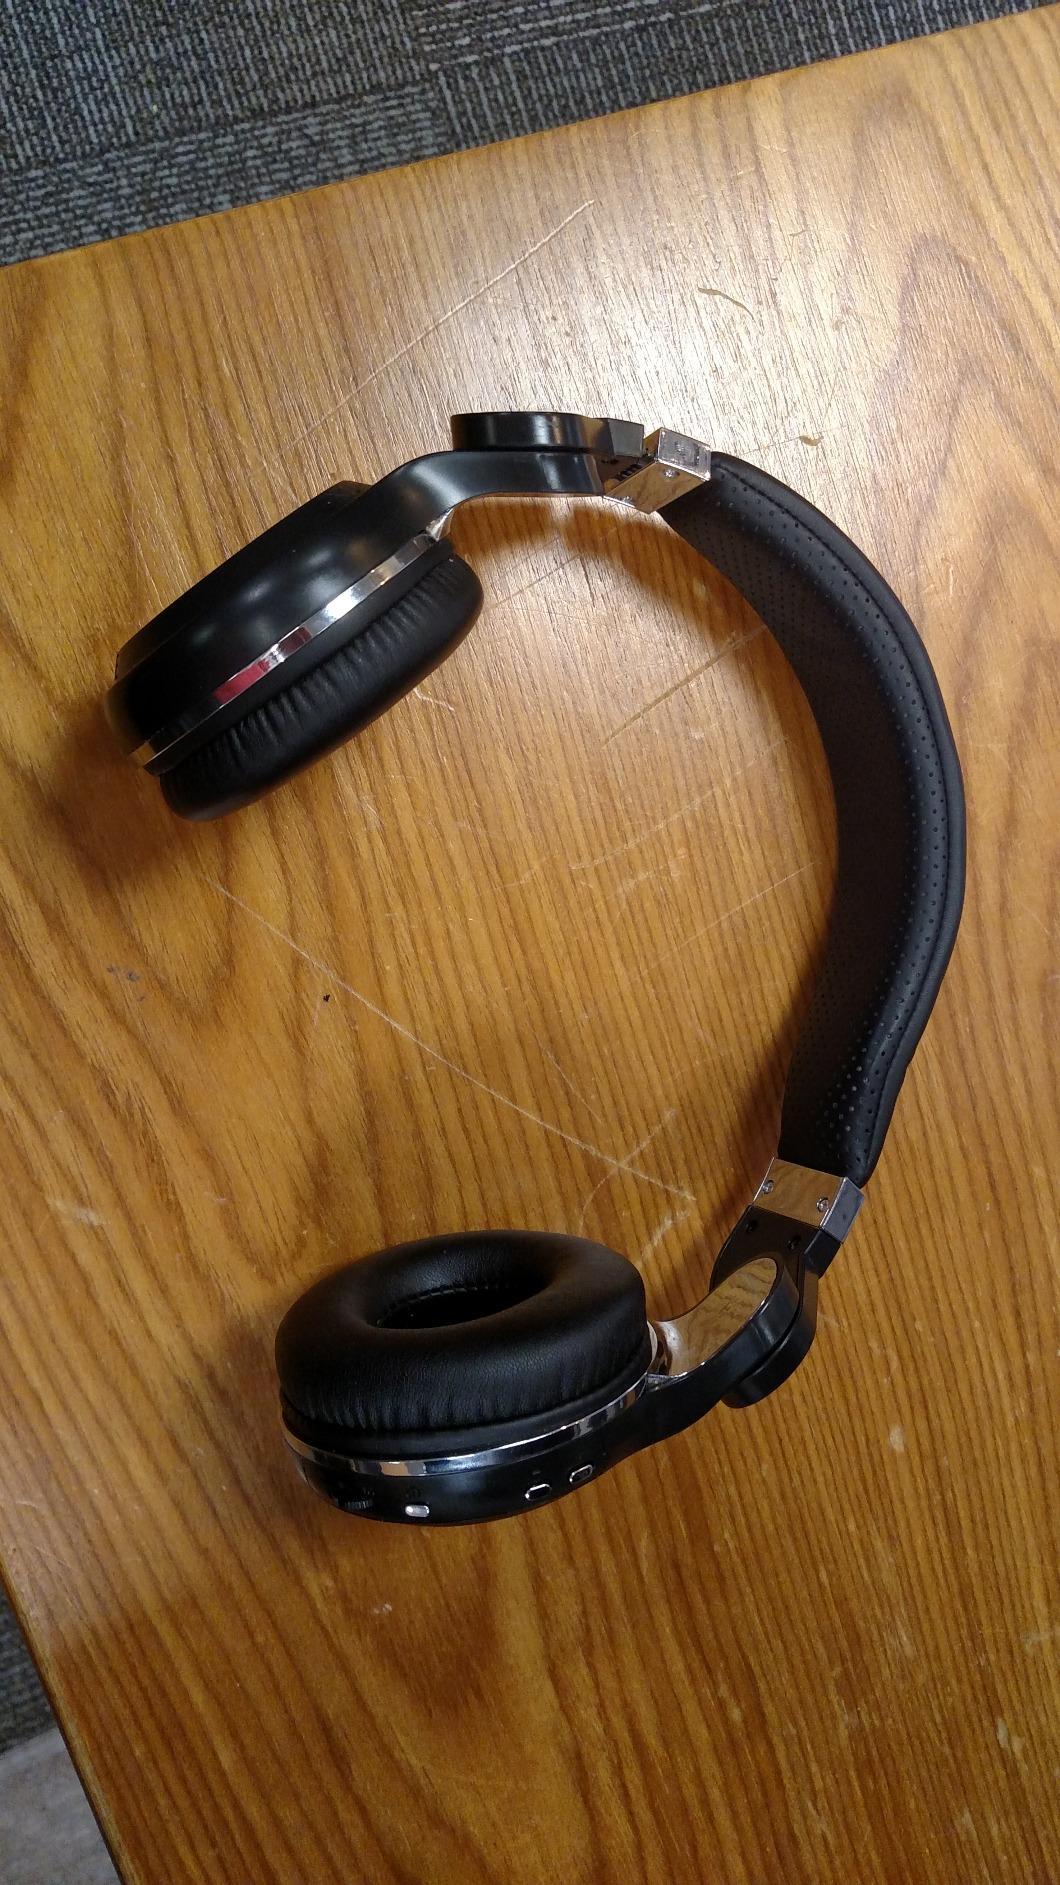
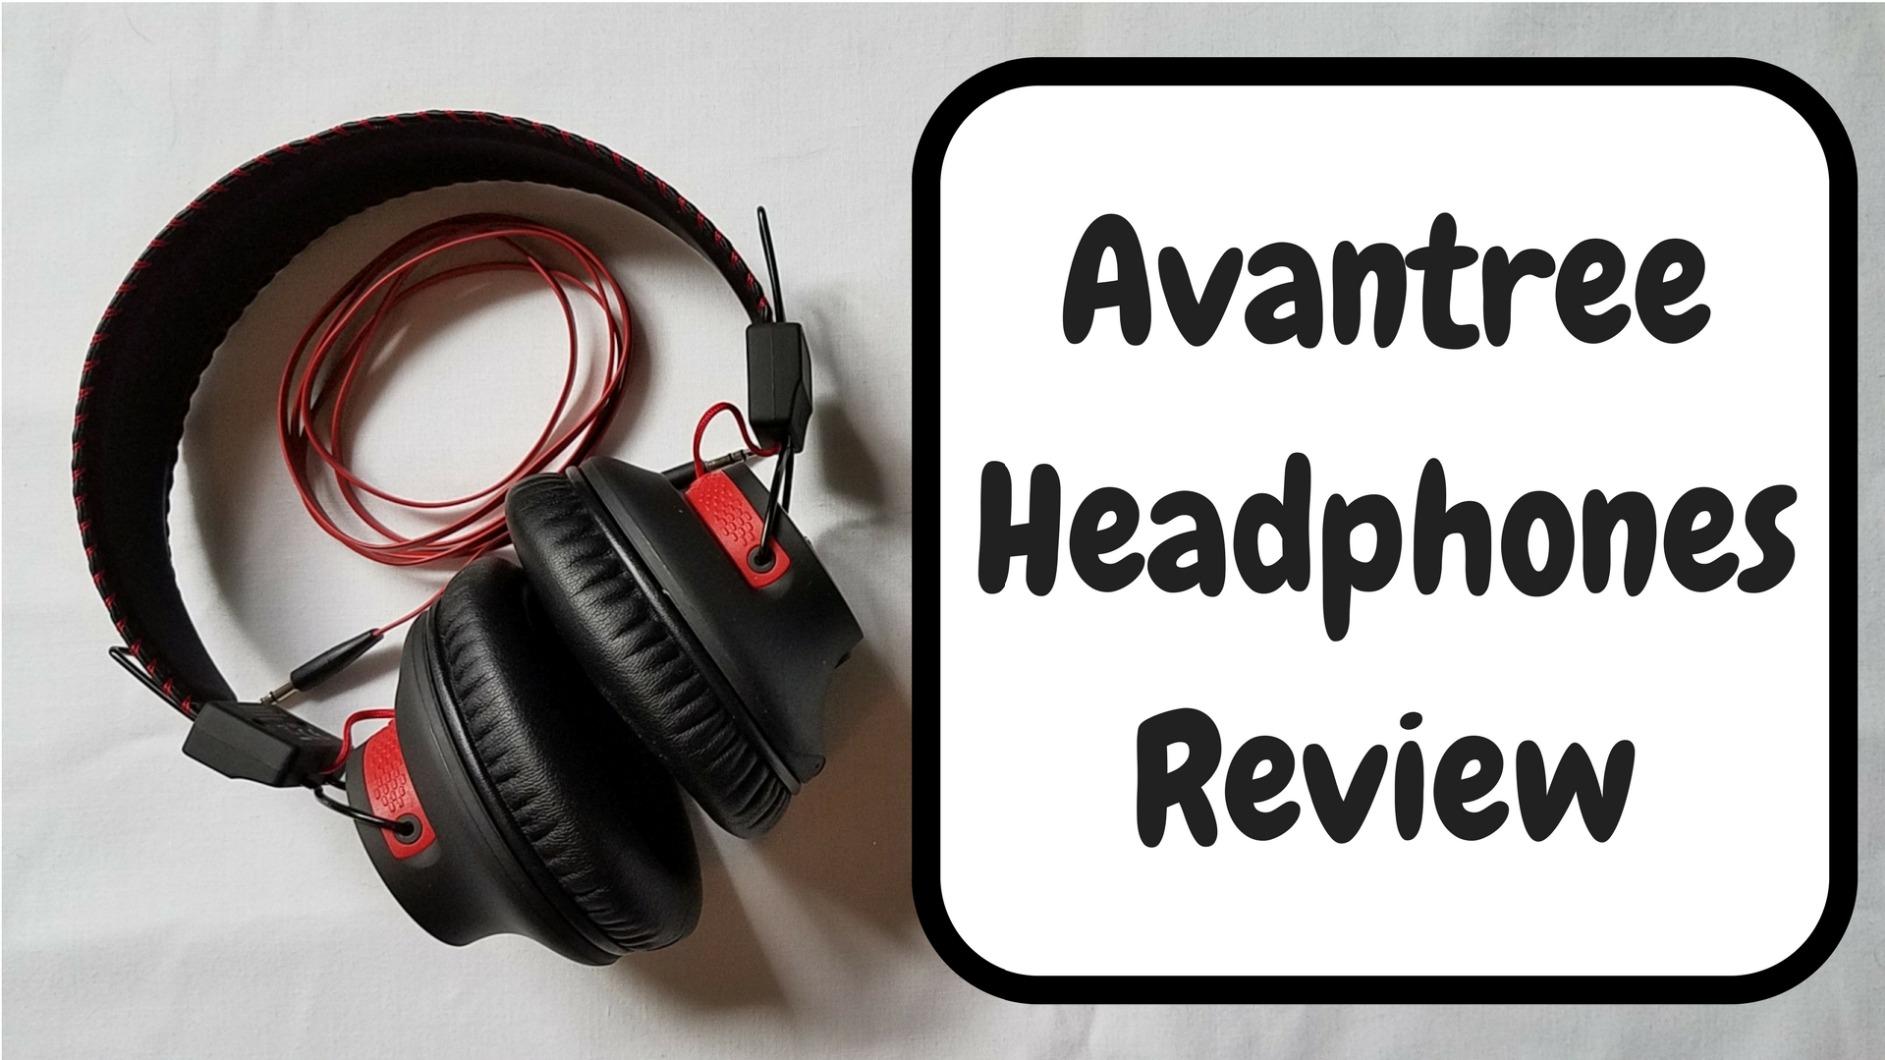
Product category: headphones
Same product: no